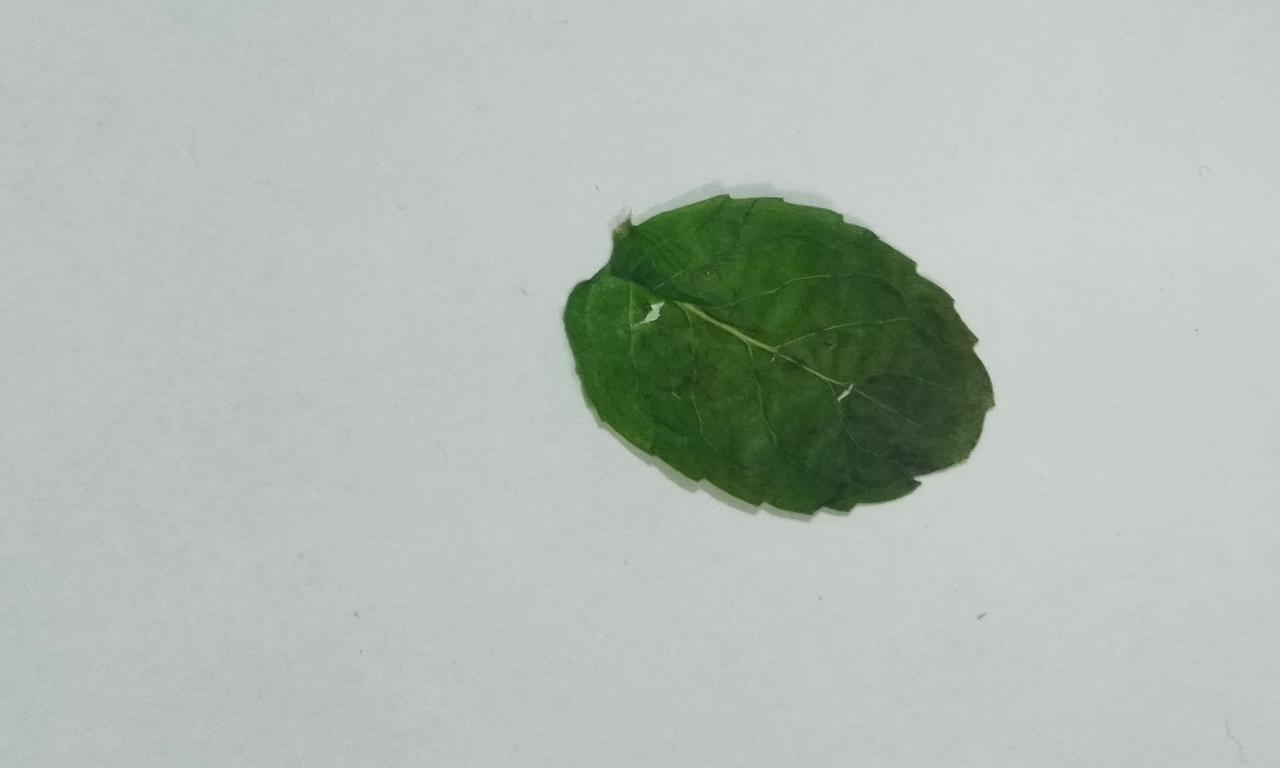
Label: Dried